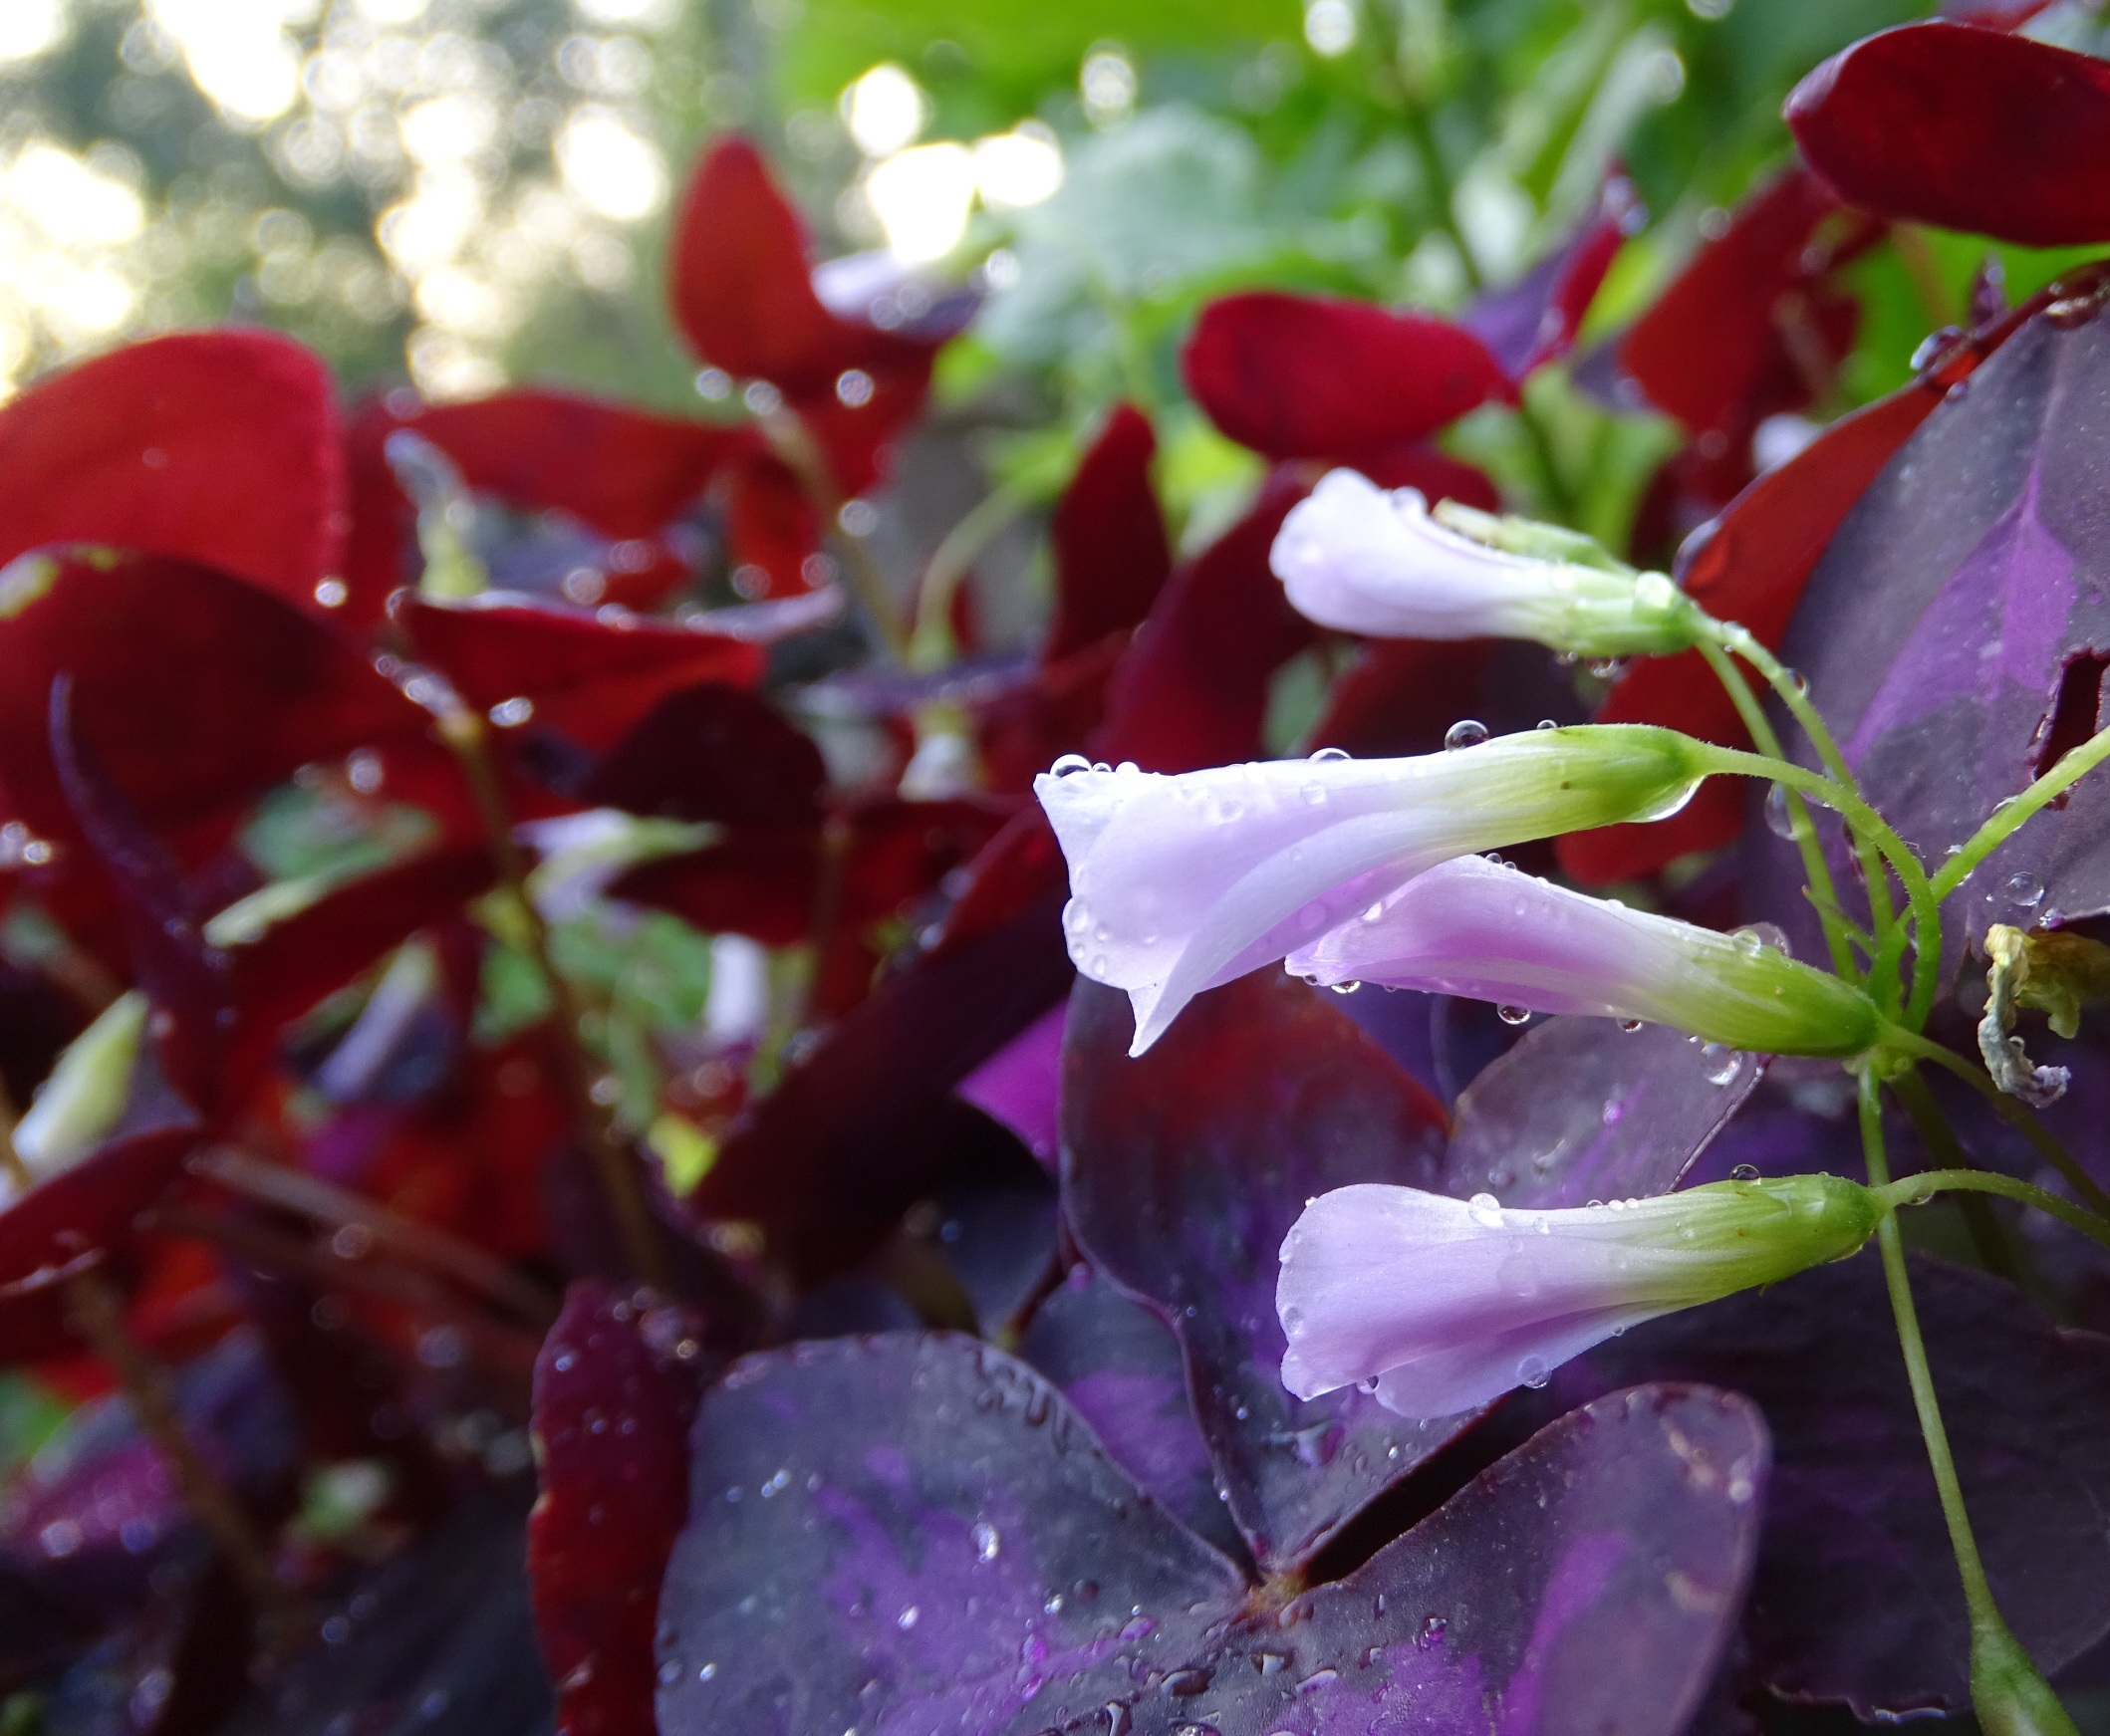
nature, blossom, plant, leaf, flower, petal, bloom, red, botany, garden, flora, wildflower, leaves, shrub, macro photography, flowering plant, flowering stems, land plant